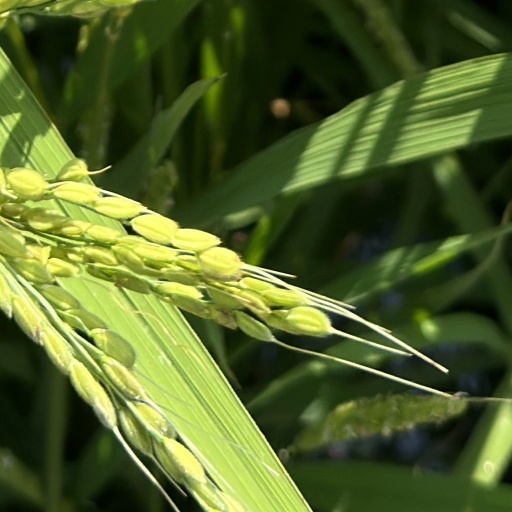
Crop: rice